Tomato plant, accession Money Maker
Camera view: horizontal (90 deg, fisheye); turntable rotation: 180 degrees
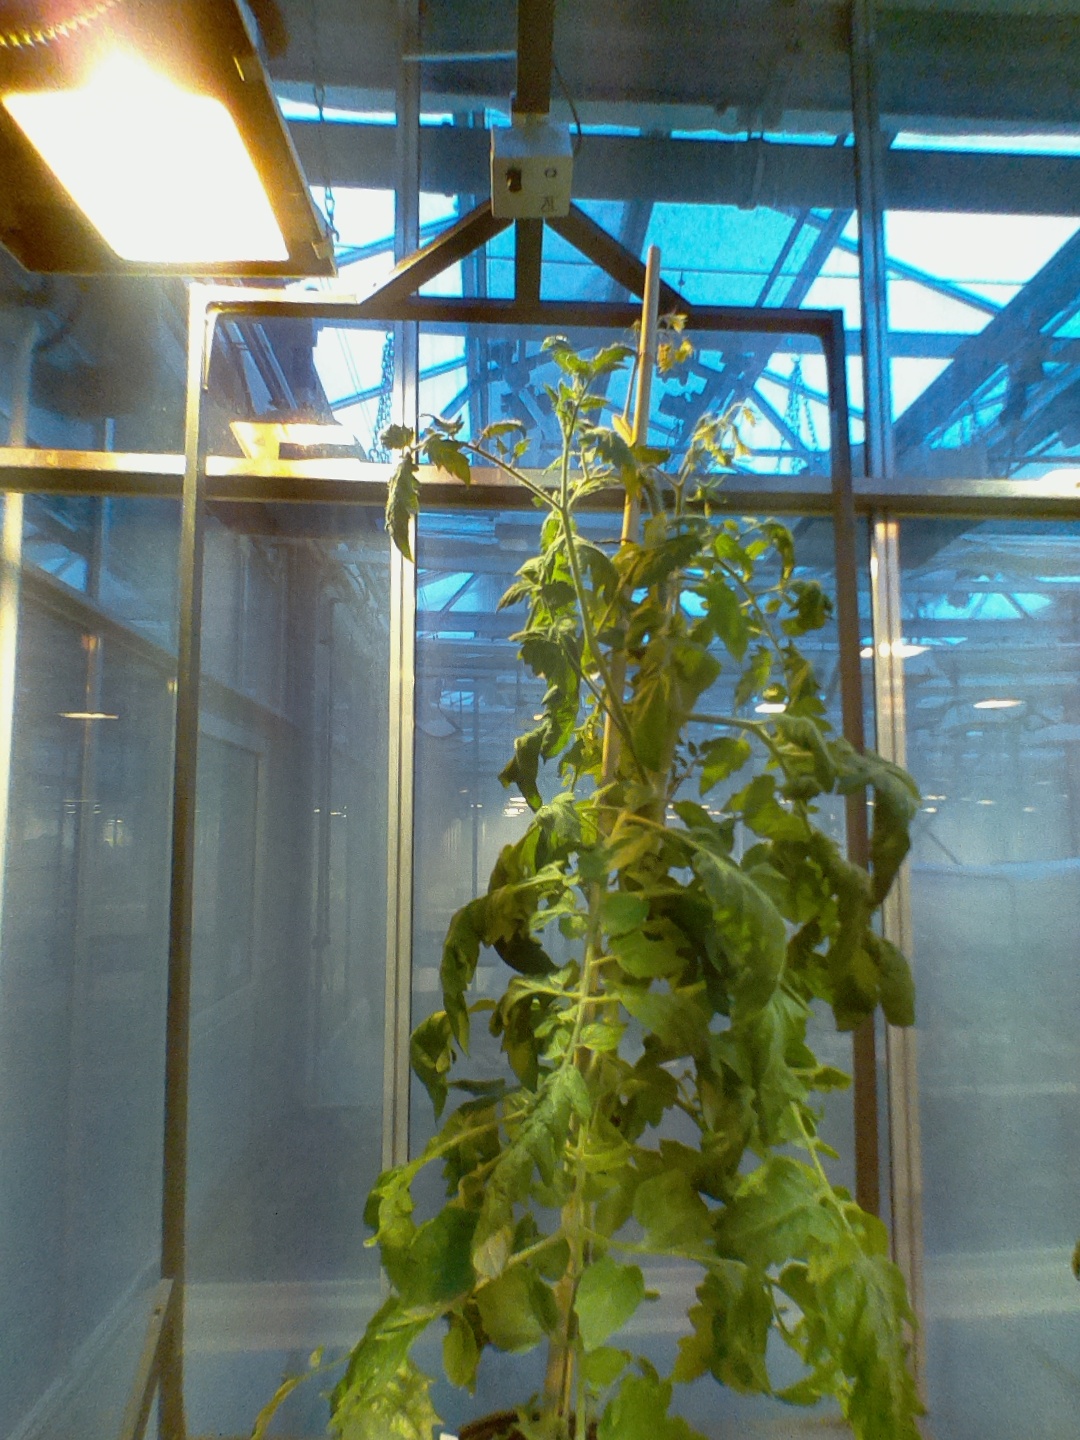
BBCH growth stage 72: 20%-30% of final fruit size